Cinq Mélodies "de Venise"

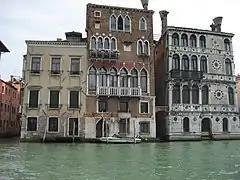
A row of three waterside Venetian buildings, having between three and five stories, with contrasting arrangements of arcades, windows and balconies.

Cinq Mélodies "de Venise", Op. 58, is a song cycle by Gabriel Fauré, of five mélodies for voice and piano. Composed in 1891, the cycle is based on five poems by Paul Verlaine, from the collections "Fêtes galantes" and "Romances sans paroles". According to Fauré himself, the song cycle contains a number of musical themes which recur from song to song. He used a similar technique for his later song cycle "La Bonne Chanson", which was also based on Verlaine's poetry.